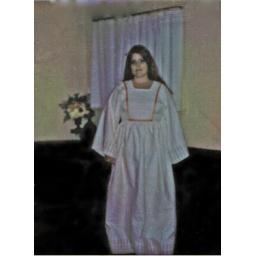
Gretchen in a white dress